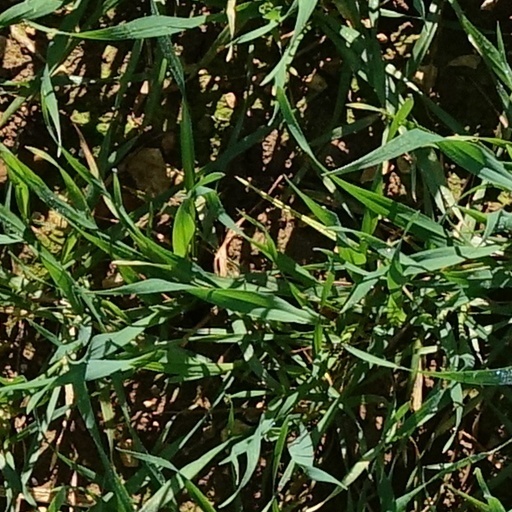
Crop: wheat